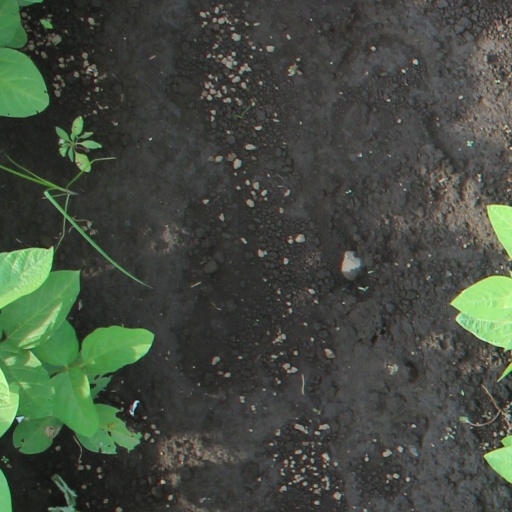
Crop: soybean